Yashiro Rokurō

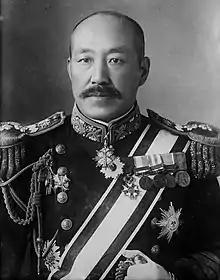
Admiral Yashiro Rokurō circa 1915

Baron was an admiral in the Imperial Japanese Navy and Navy Minister, succeeding the last of the Satsuma-era naval leaders of the early Meiji period.